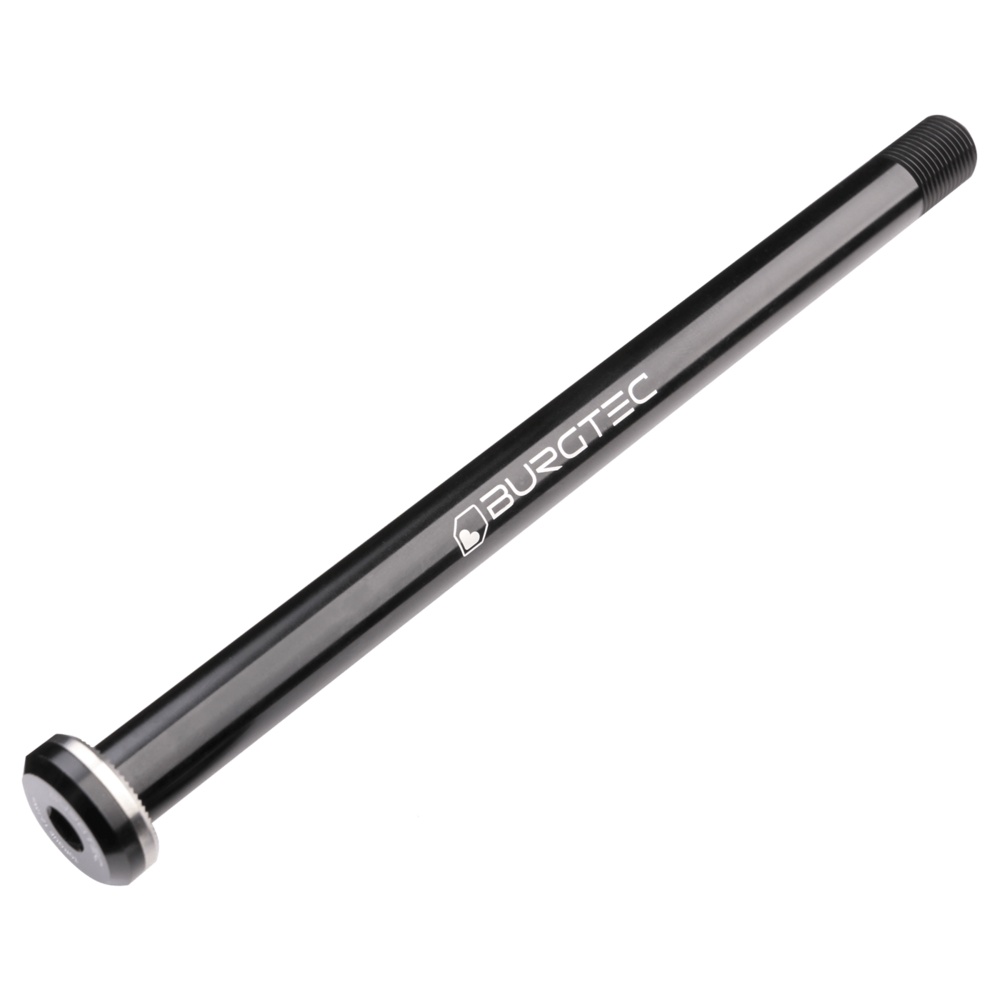
Burgtec Santa Cruz Rear Axle 12x173.7mm M12x1.0 Black
Durable black finish Precision-engineered for performance Compatible with Santa Cruz bikes The Burgtec Santa Cruz Rear Axle is designed for optimal performance and durability. Crafted with precision, this axle ensures a secure fit for your rear wheel, enhancing your bike's stability and handling. The sleek black finish not only adds a touch of style but also resists wear and tear. Ideal for Santa Cruz bike enthusiasts, this axle is a reliable choice for those seeking quality and performance in their cycling experience. Burgtec Santa Cruz Rear Axle 12 x 173.7mm M12x1.0 Constructed from 7075 Aluminium and made to the manufacturers exact specifications. Fits: Santa Cruz: *Note: The UDH bolt is only compatible with Sram UDH Hanger, not the native SCB Alloy Hanger. The axle itself will still work with the SCB hanger. 5010 V4, 5010 V5* Nomad V5, Nomad V6* Bullit V3 MX (E-bike) Bronson V4 Hightower V2 (MY22+ only), Hightower V3* Tallboy V4 (MY22+ only), Tallboy V5* Chameleon V8 Megatower V2* Heckler V9* Heckler SL V1* And Juliana Equivalents Your bike doesn't show on this list? Try our 168.5mm Rear Axle. Trek: E-Caliber MY21+ Manufacturer's Part Number: HWQASM00S2155S (QR1961)
Brand: Burgtec
Category: Sporting Goods > Outdoor Recreation > Cycling > Bicycle Parts > Bicycle Wheel Parts > Bicycle Wheel Axles & Skewers